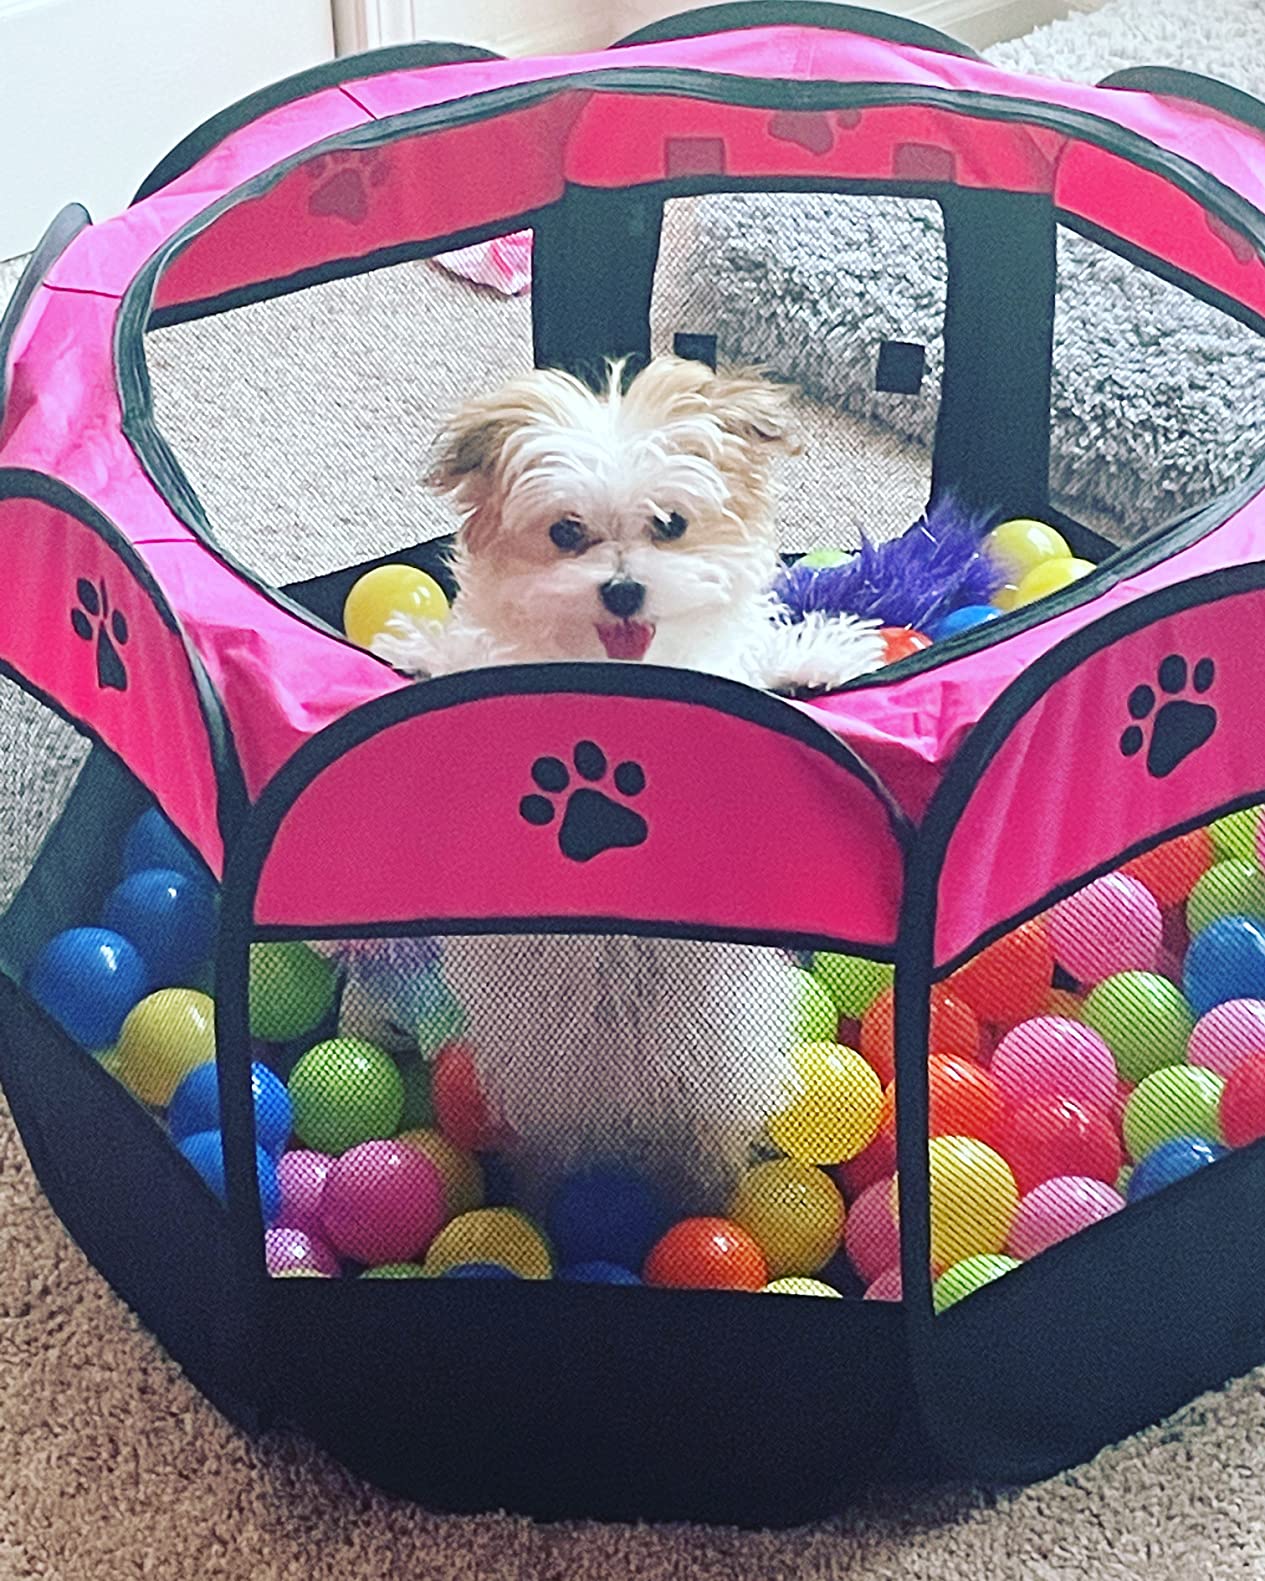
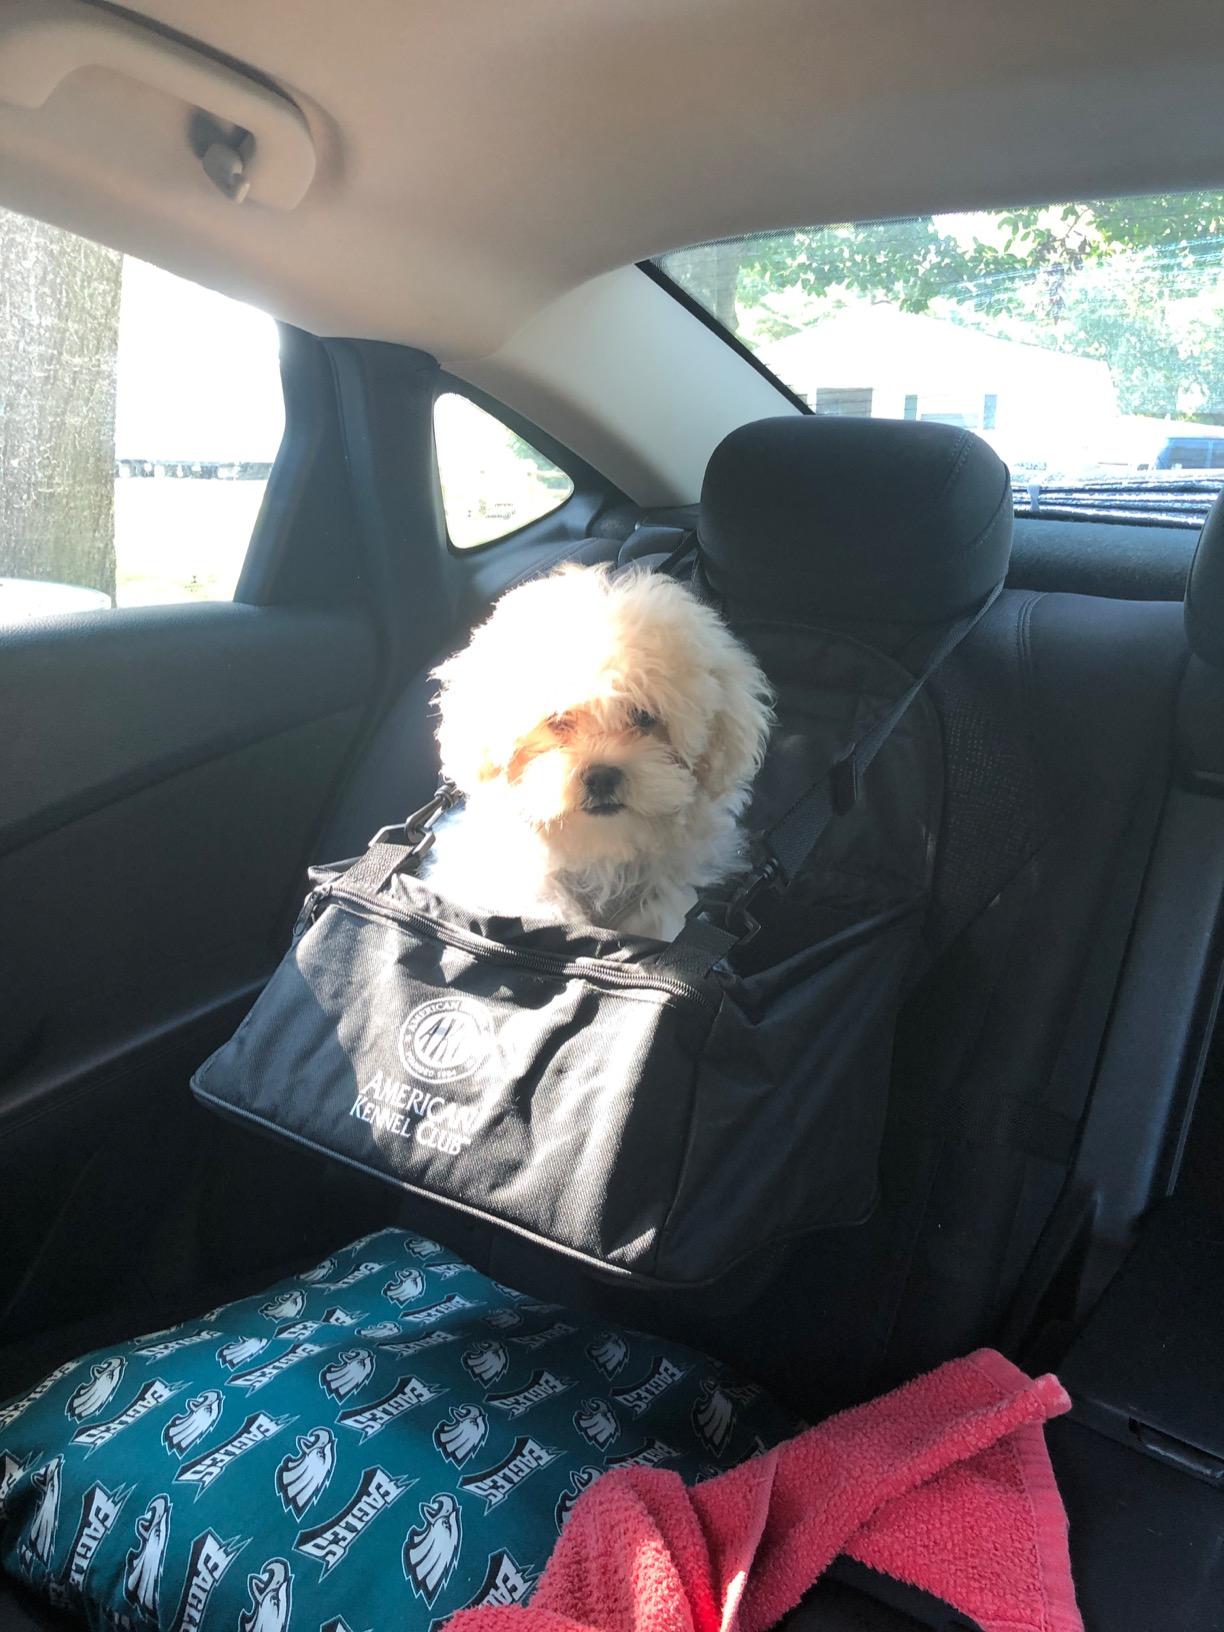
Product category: items_kennel
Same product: no